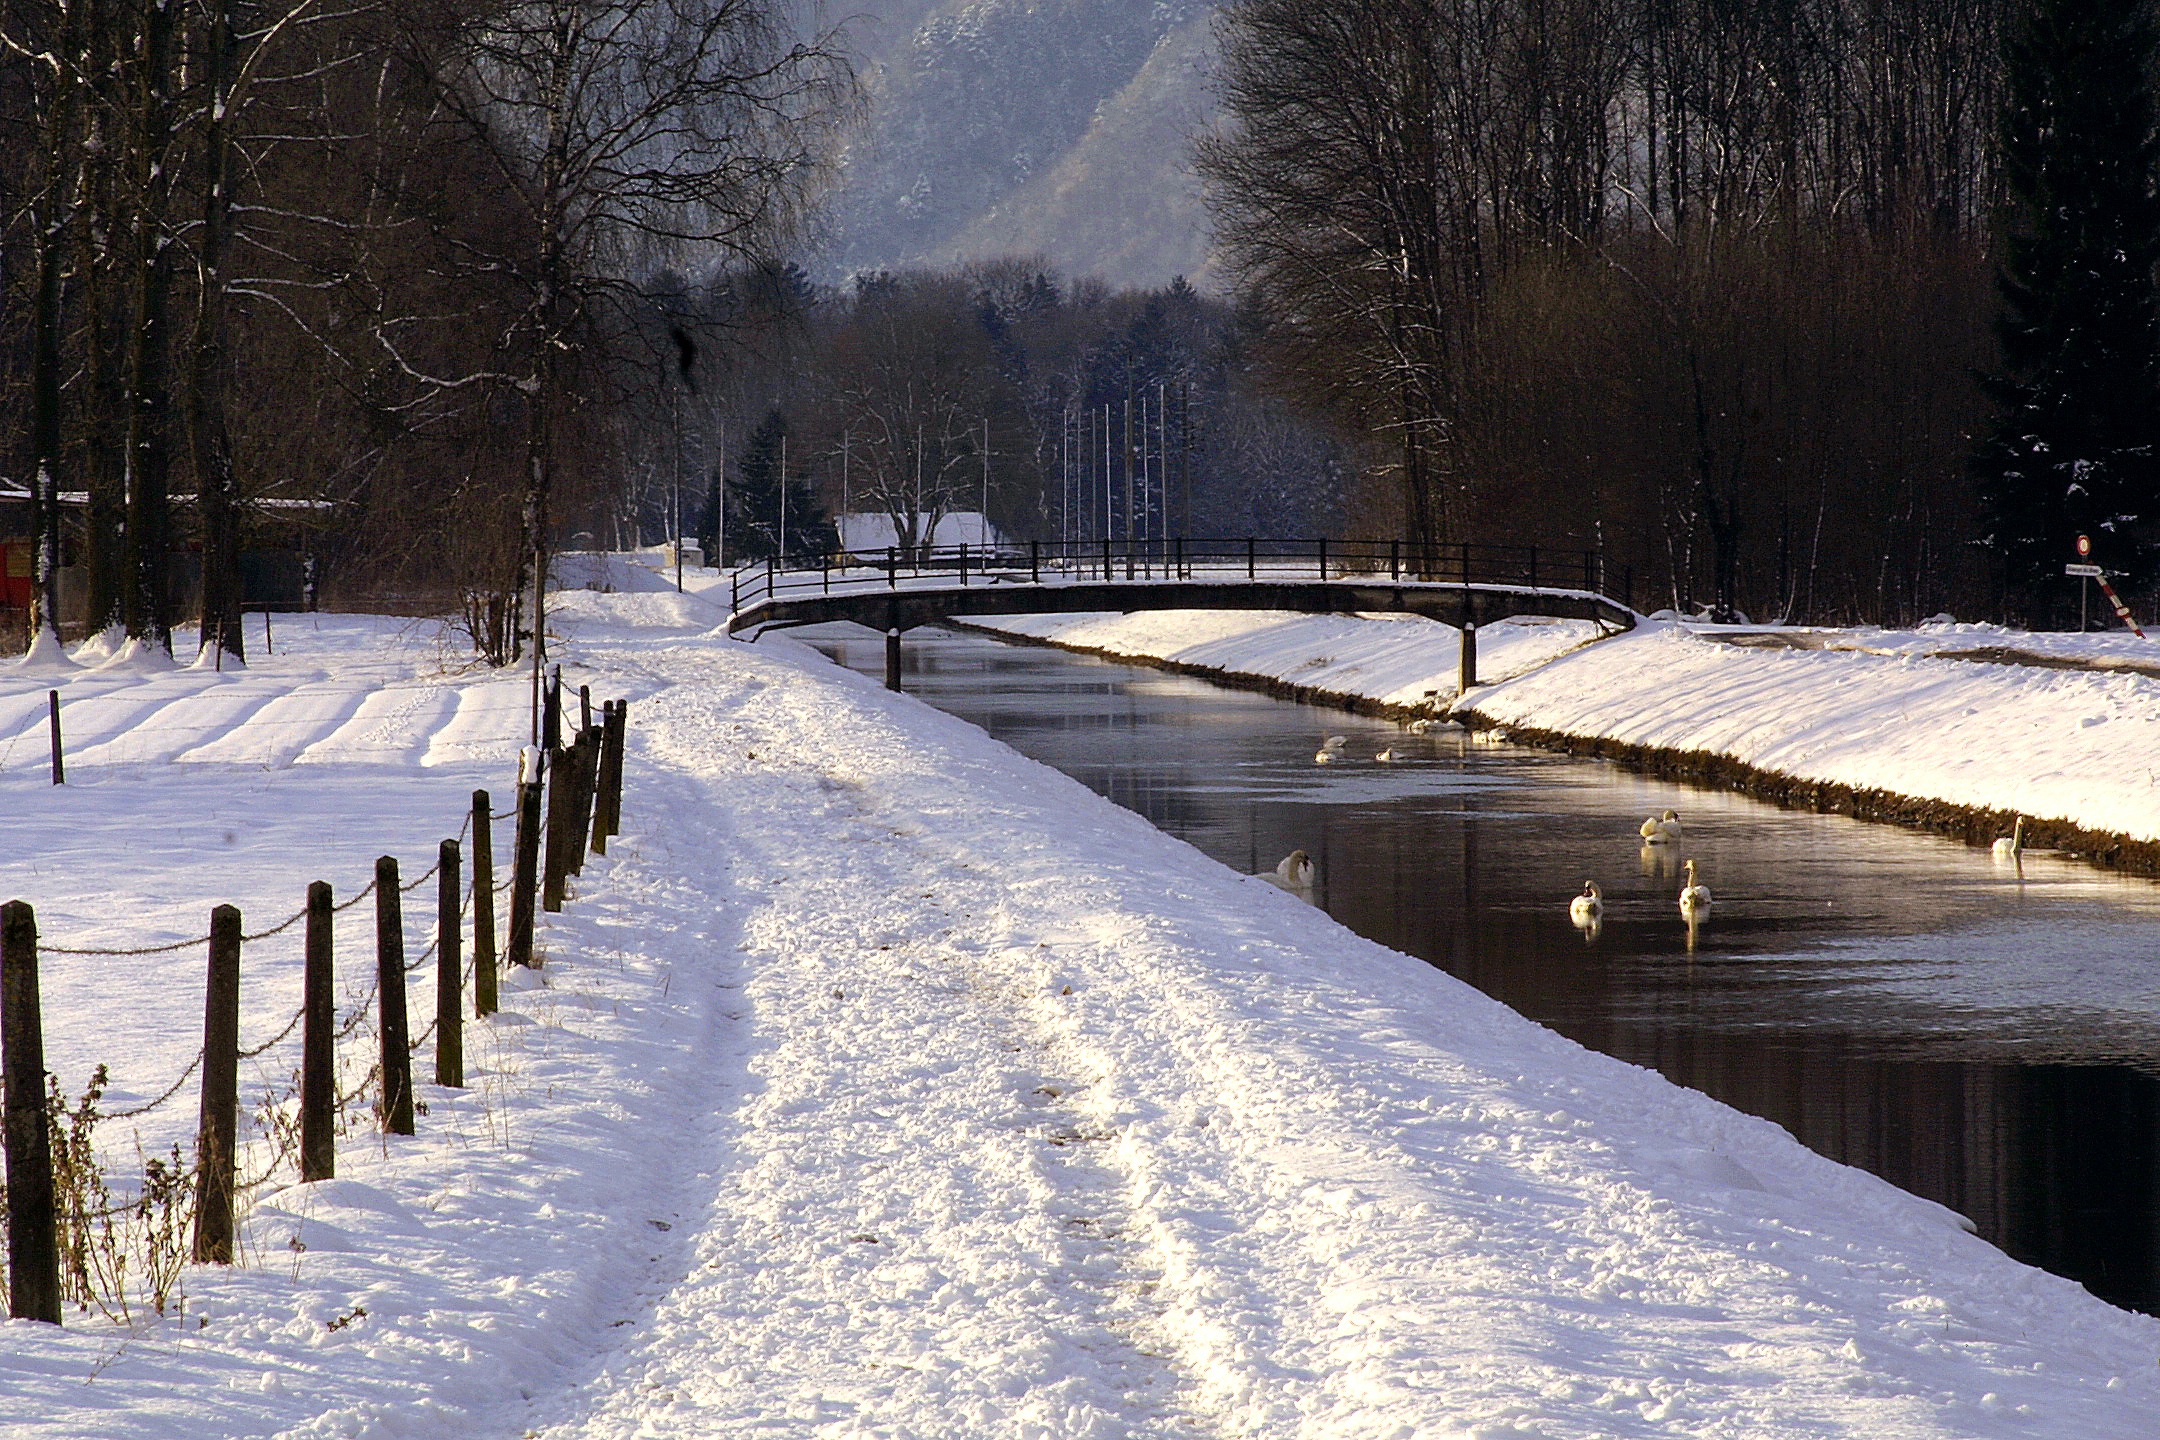
water, nature, snow, winter, bridge, ice, weather, season, blizzard, channel, freezing